Frederic Schwartz

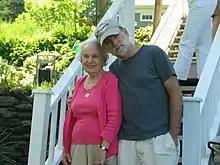
Relaxing with his mother, Charlotte Schwartz, May 2006.

Schwartz and his team became the lead planners for District 4, the district that includes the "largest concentration of public housing in the city" (Iberville, St. Bernard, Lafitte and B. W. Cooper), and according to Schwartz he "made every effort to involve the residents and the community in the planning effort," while ensuring that the design of the new housing "could maintain the look and feel of surrounding neighborhoods with a mix of both modern interpretation of historic typologies and new urbanist models."